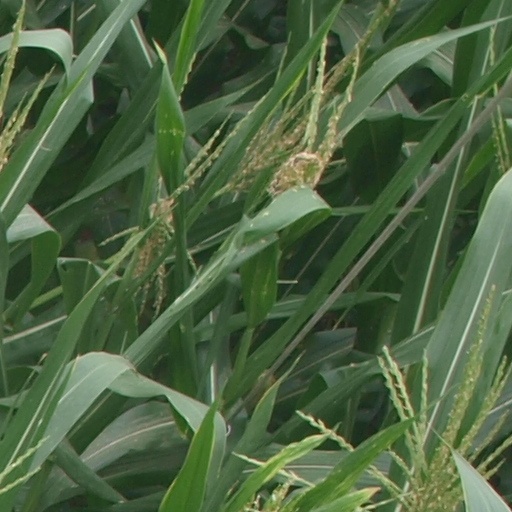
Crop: maize; corn